White elephant

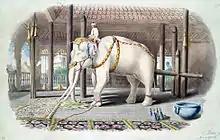
A white elephant at the Amarapura Palace in 1855

A white elephant is a possession that its owner cannot dispose of without extreme difficulty, and whose cost, particularly that of maintenance, is out of proportion to its usefulness. In modern usage, it is a metaphor used to describe an object, construction project, scheme, business venture, facility, etc. considered expensive but without equivalent utility or value relative to its capital (acquisition) and/or operational (maintenance) costs.